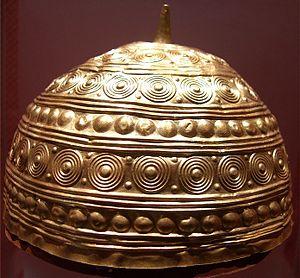
L’âge du bronze atlantique désigne un complexe culturel compris approximativement entre 1300 av. J.-C. et 700 av. J.-C qui inclut différentes cultures de la Péninsule Ibérique, des Îles Britanniques et de la côte atlantique de la France. Il se caractérise par les échanges culturels et économiques de certaines cultures indigènes survivantes qui finiront par laisser la place aux Indo-européens de l'âge du fer à la fin de la période. Il est suivi par l'âge du fer.